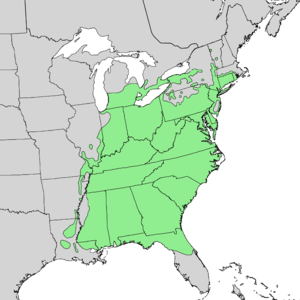
Le tulipier de Virginie ou arbre aux lis est un arbre feuillu de la famille des Magnoliacées originaire du sud et de l'est des États-Unis.